Rising Sun High School (Indiana)

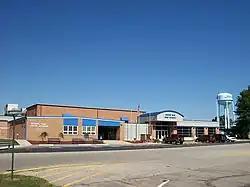
Rising Sun High School

Rising Sun High School is a public high school in Rising Sun, Indiana. It is part of Rising Sun-Ohio County Community Schools and is the only high school in Ohio County.